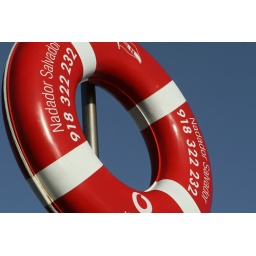
This lifesaver was on a pole at the beach in Estoril. I loved the contrast with the sky.